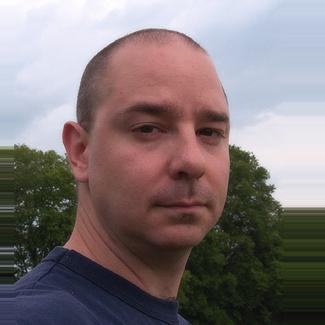
Age: 34